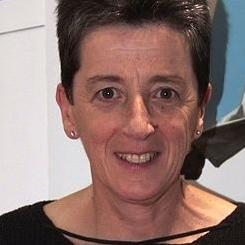
Age: 53